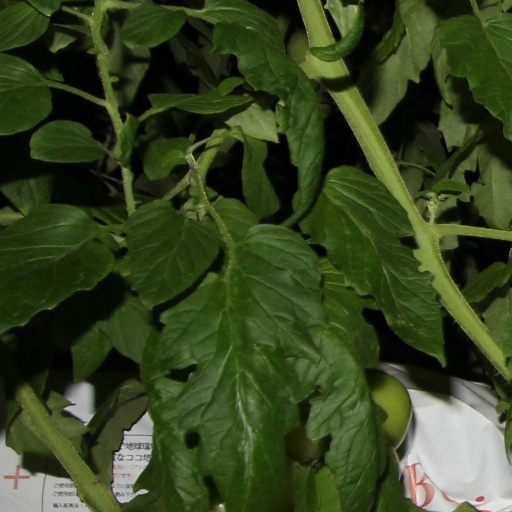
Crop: tomato